Ayacucho massacre

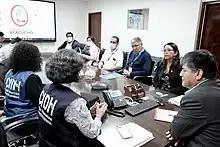
IACHR representatives meeting with members of the Regional Government of Ayacucho.

The Inter-American Commission on Human Rights would condemn the killings, stating "Acts that, when perpetrated by State agents, could constitute extrajudicial executions, extremes that must be investigated by prosecutors specialized in human rights. ... [G]iven the circumstances of mode, time and place, they could be described as a massacre".